Zaporozhian Cossacks

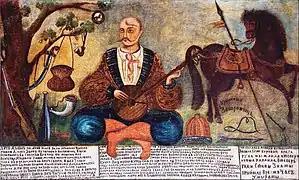
Zaporozhian Cossack from Crimea

Over the years the friction between the Cossacks and the Russian tsarist government lessened, and privileges were traded for a reduction in Cossack autonomy. The Ukrainian Cossacks who did not side with Mazepa elected as Hetman Ivan Skoropadsky, one of the "anti-Mazepist" polkovniks. While advocating for the preservation for the Hetmanate autonomy and privileges of the starshina, Skoropadsky was careful to avoid open confrontation and remained loyal to the union with Russia. To accommodate Russian military needs, Skoropadsky allowed for stationing of ten Russian regiments in the territory of the Hetmanate. At the same time, Cossacks took part in construction, fortification and channel development projects in Saint Petersburg, as part of the effort by Peter the Great to establish the new Russian capital. Many did not return, and it is often stated that St. Peterburg "was built on bones".